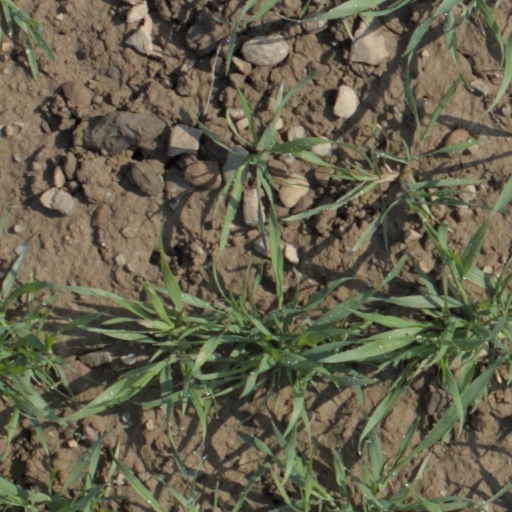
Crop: wheat